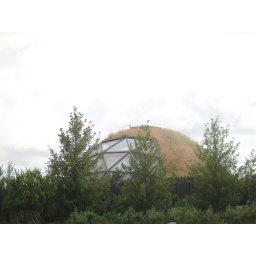
DSC01320 Glass and grass house, south coast of Iceland near Selfoss, 2009